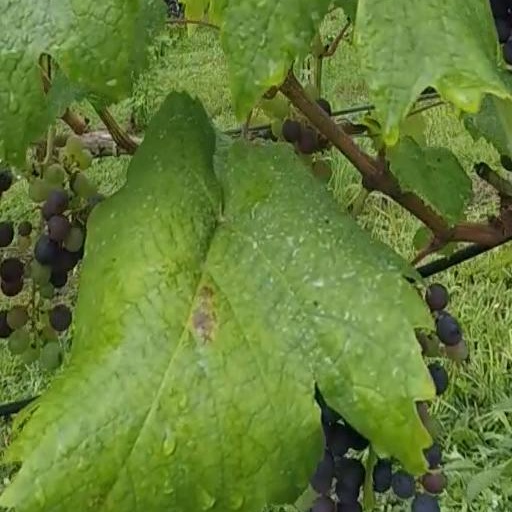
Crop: grape